Hindi–Urdu controversy

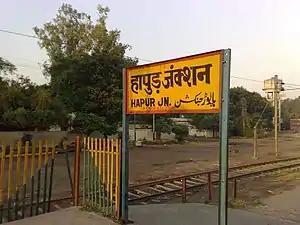
The station board of Hapur Junction railway station in Northern India in Hindi (top), Urdu (bottom-right) and English (bottom-left).

The Hindi–Urdu controversy was a dispute that arose in 19th-century British India over whether Hindi or Urdu should be chosen as a national language. It is considered one of the leading Hindu–Muslim issues of British India.